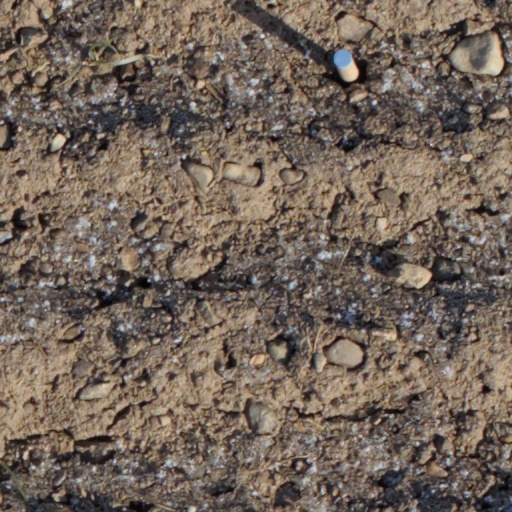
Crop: wheat